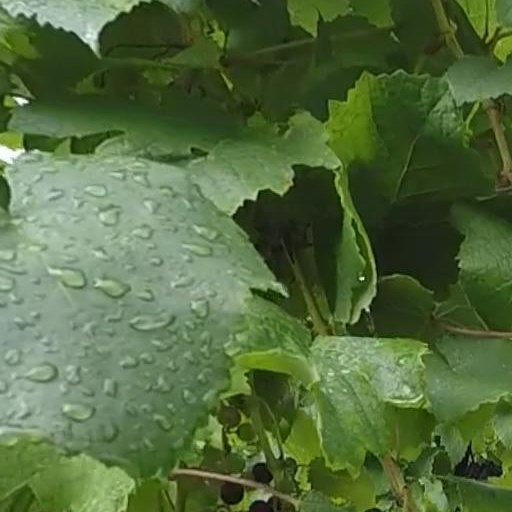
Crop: grape